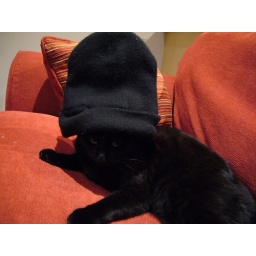
cat in a hat